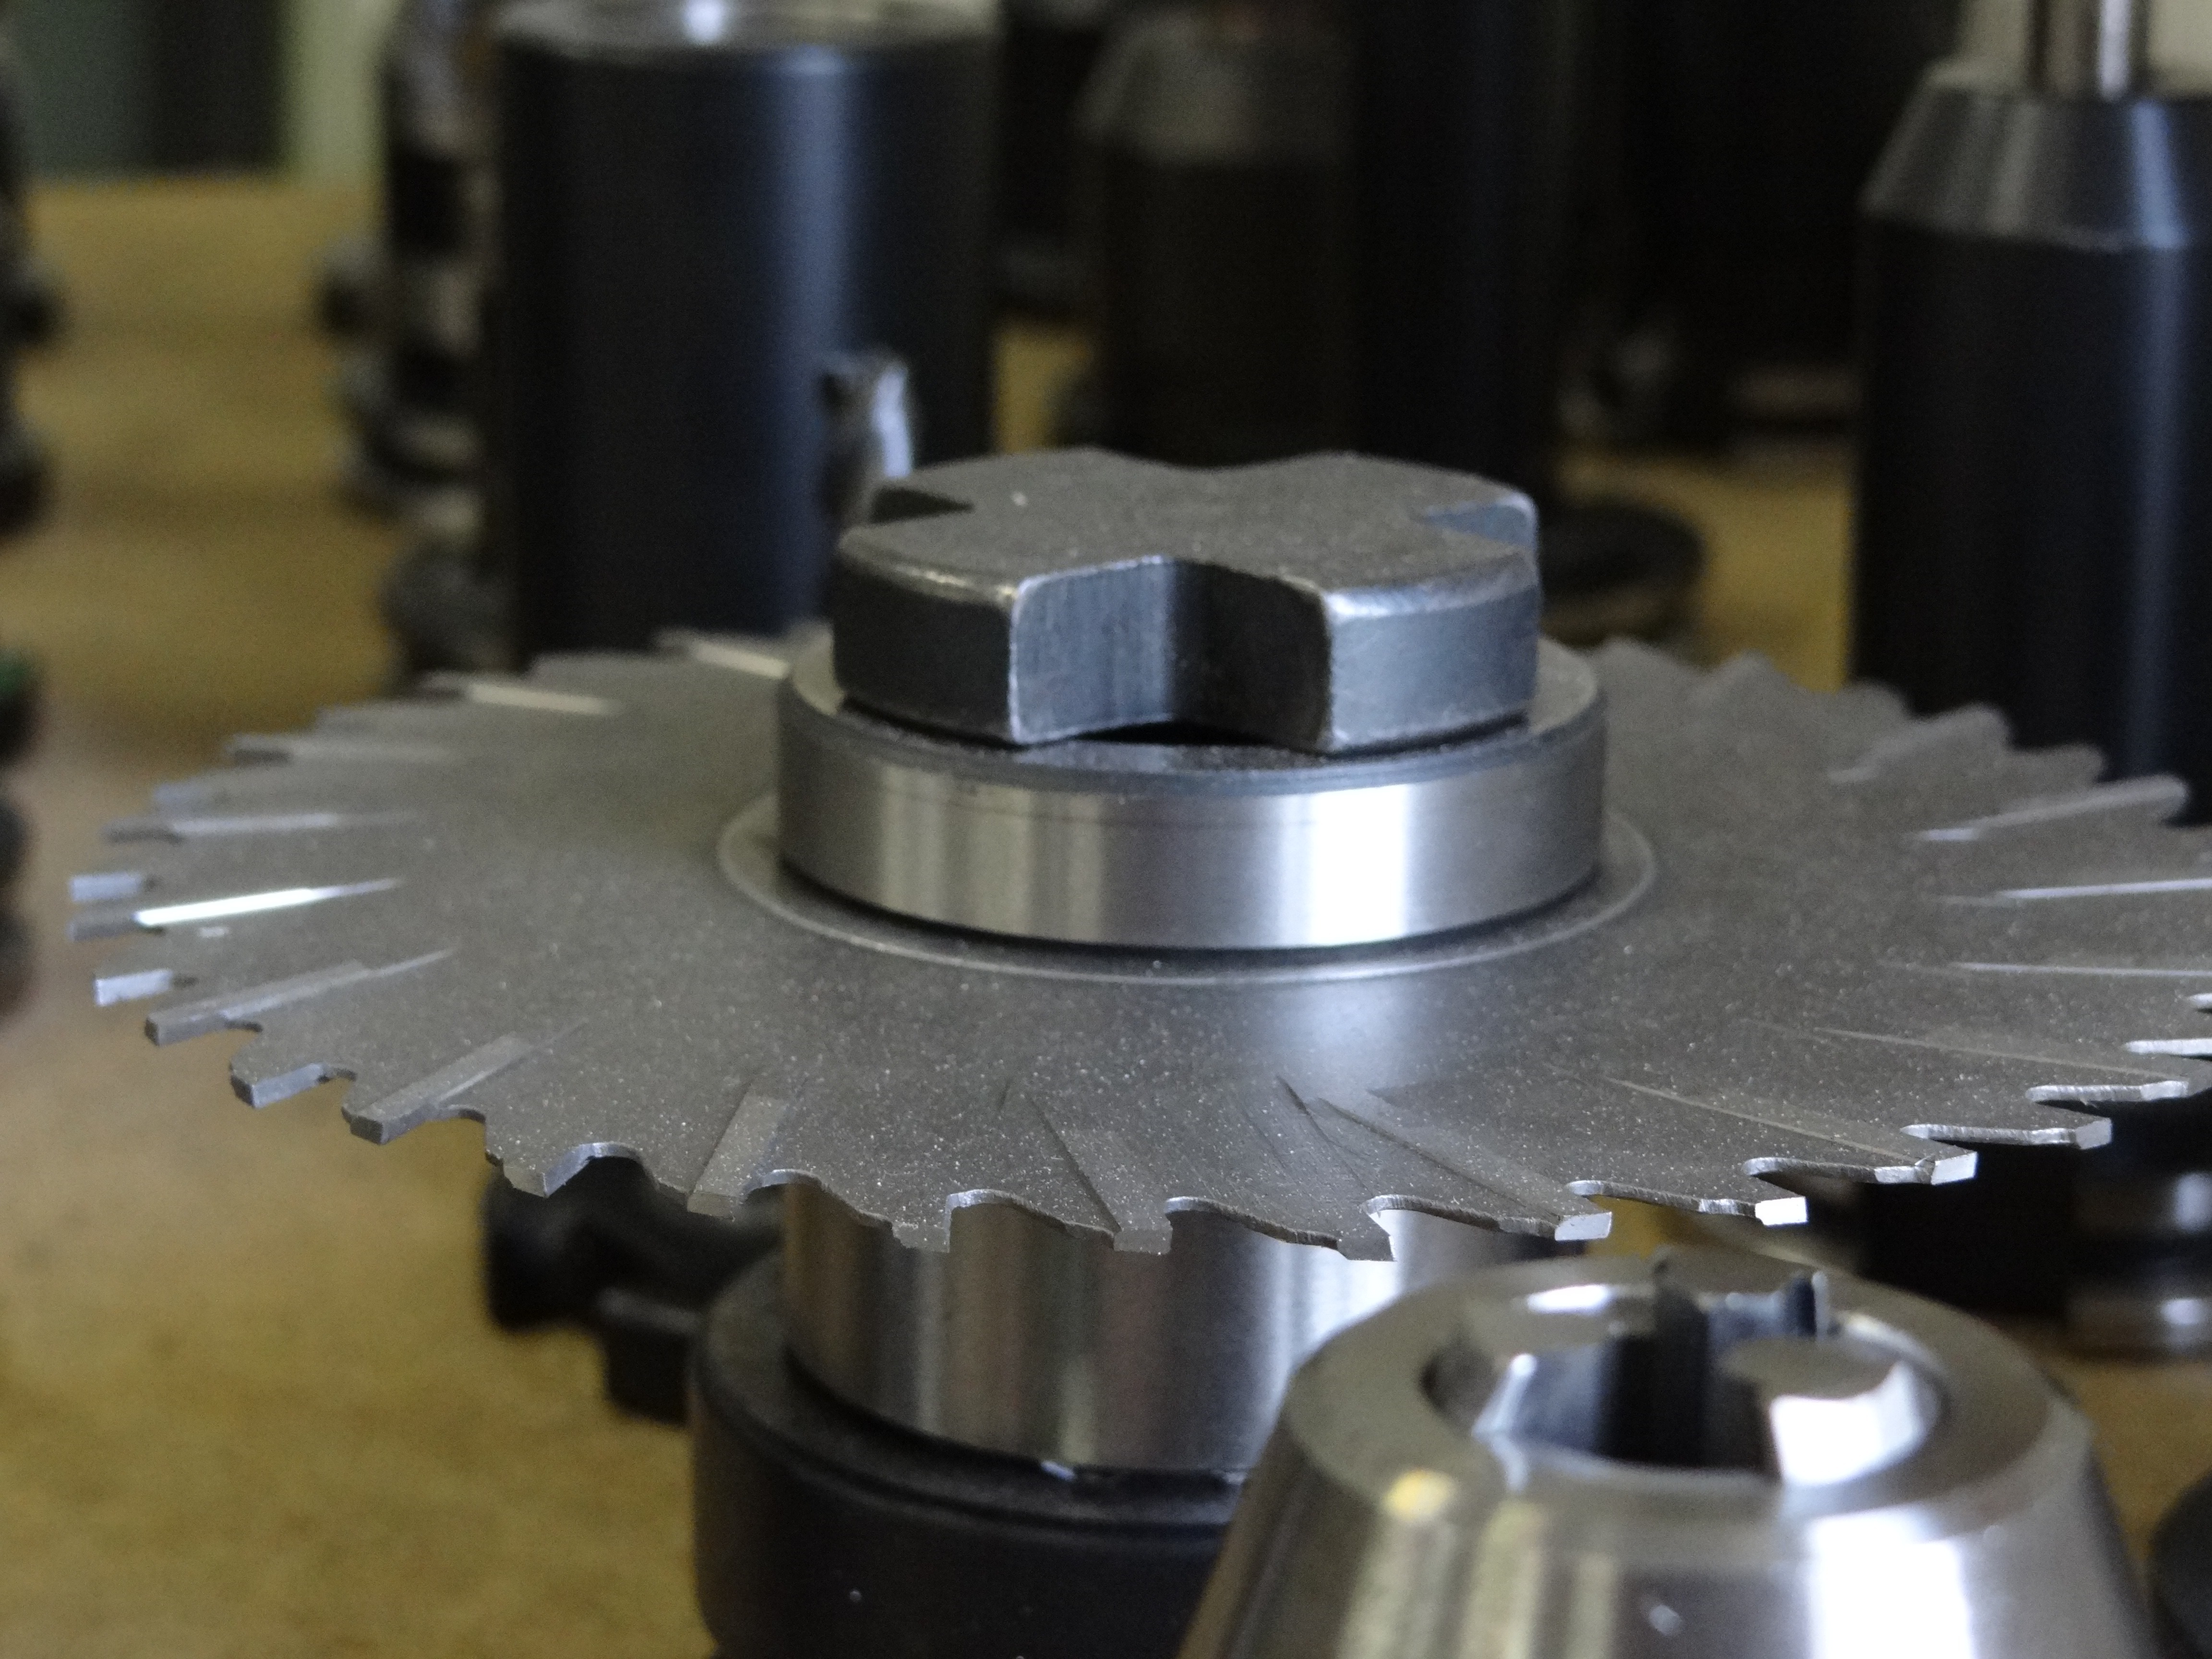
wheel, tool, gear, machine, drill, product, engraving, drilling, chips, machining, milling, machine tool, milling machine, milling cutters